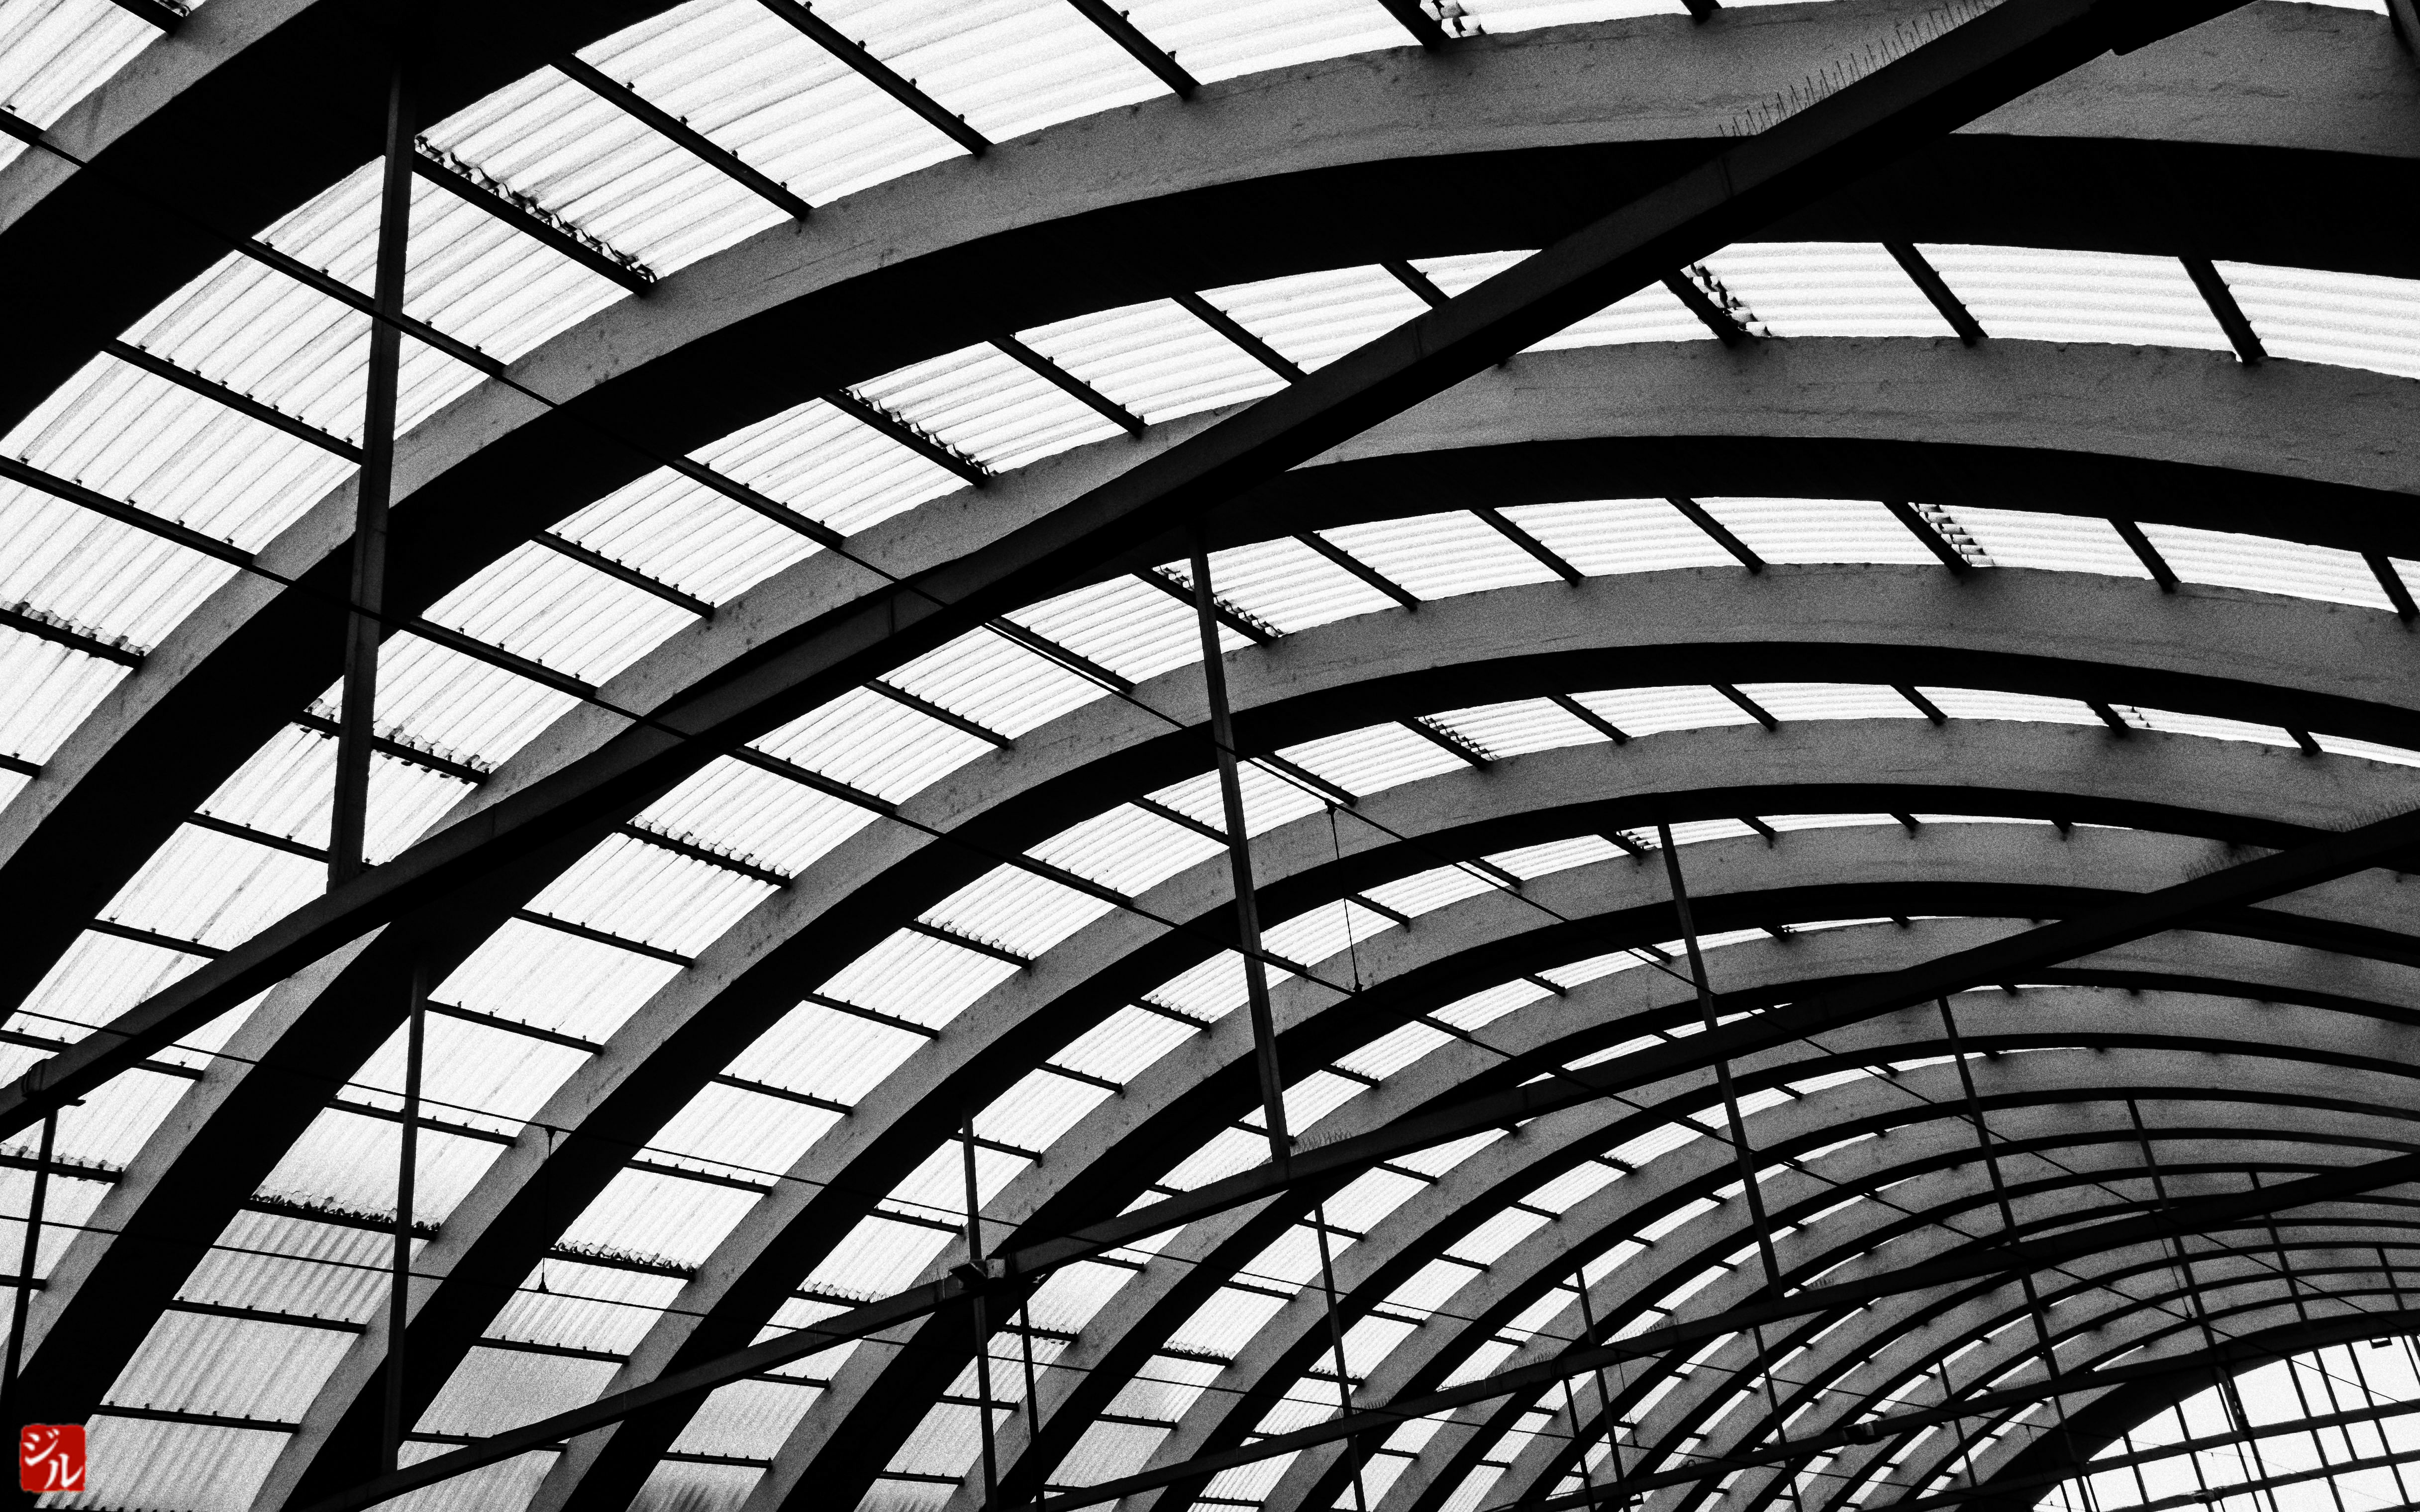
black and white, architecture, wheel, spiral, skyscraper, arch, line, facade, black, monochrome, tire, circle, gare, design, symmetry, champagne, dome, reims, shape, btons, garesconnexion, daylighting, monochrome photography, automotive tire